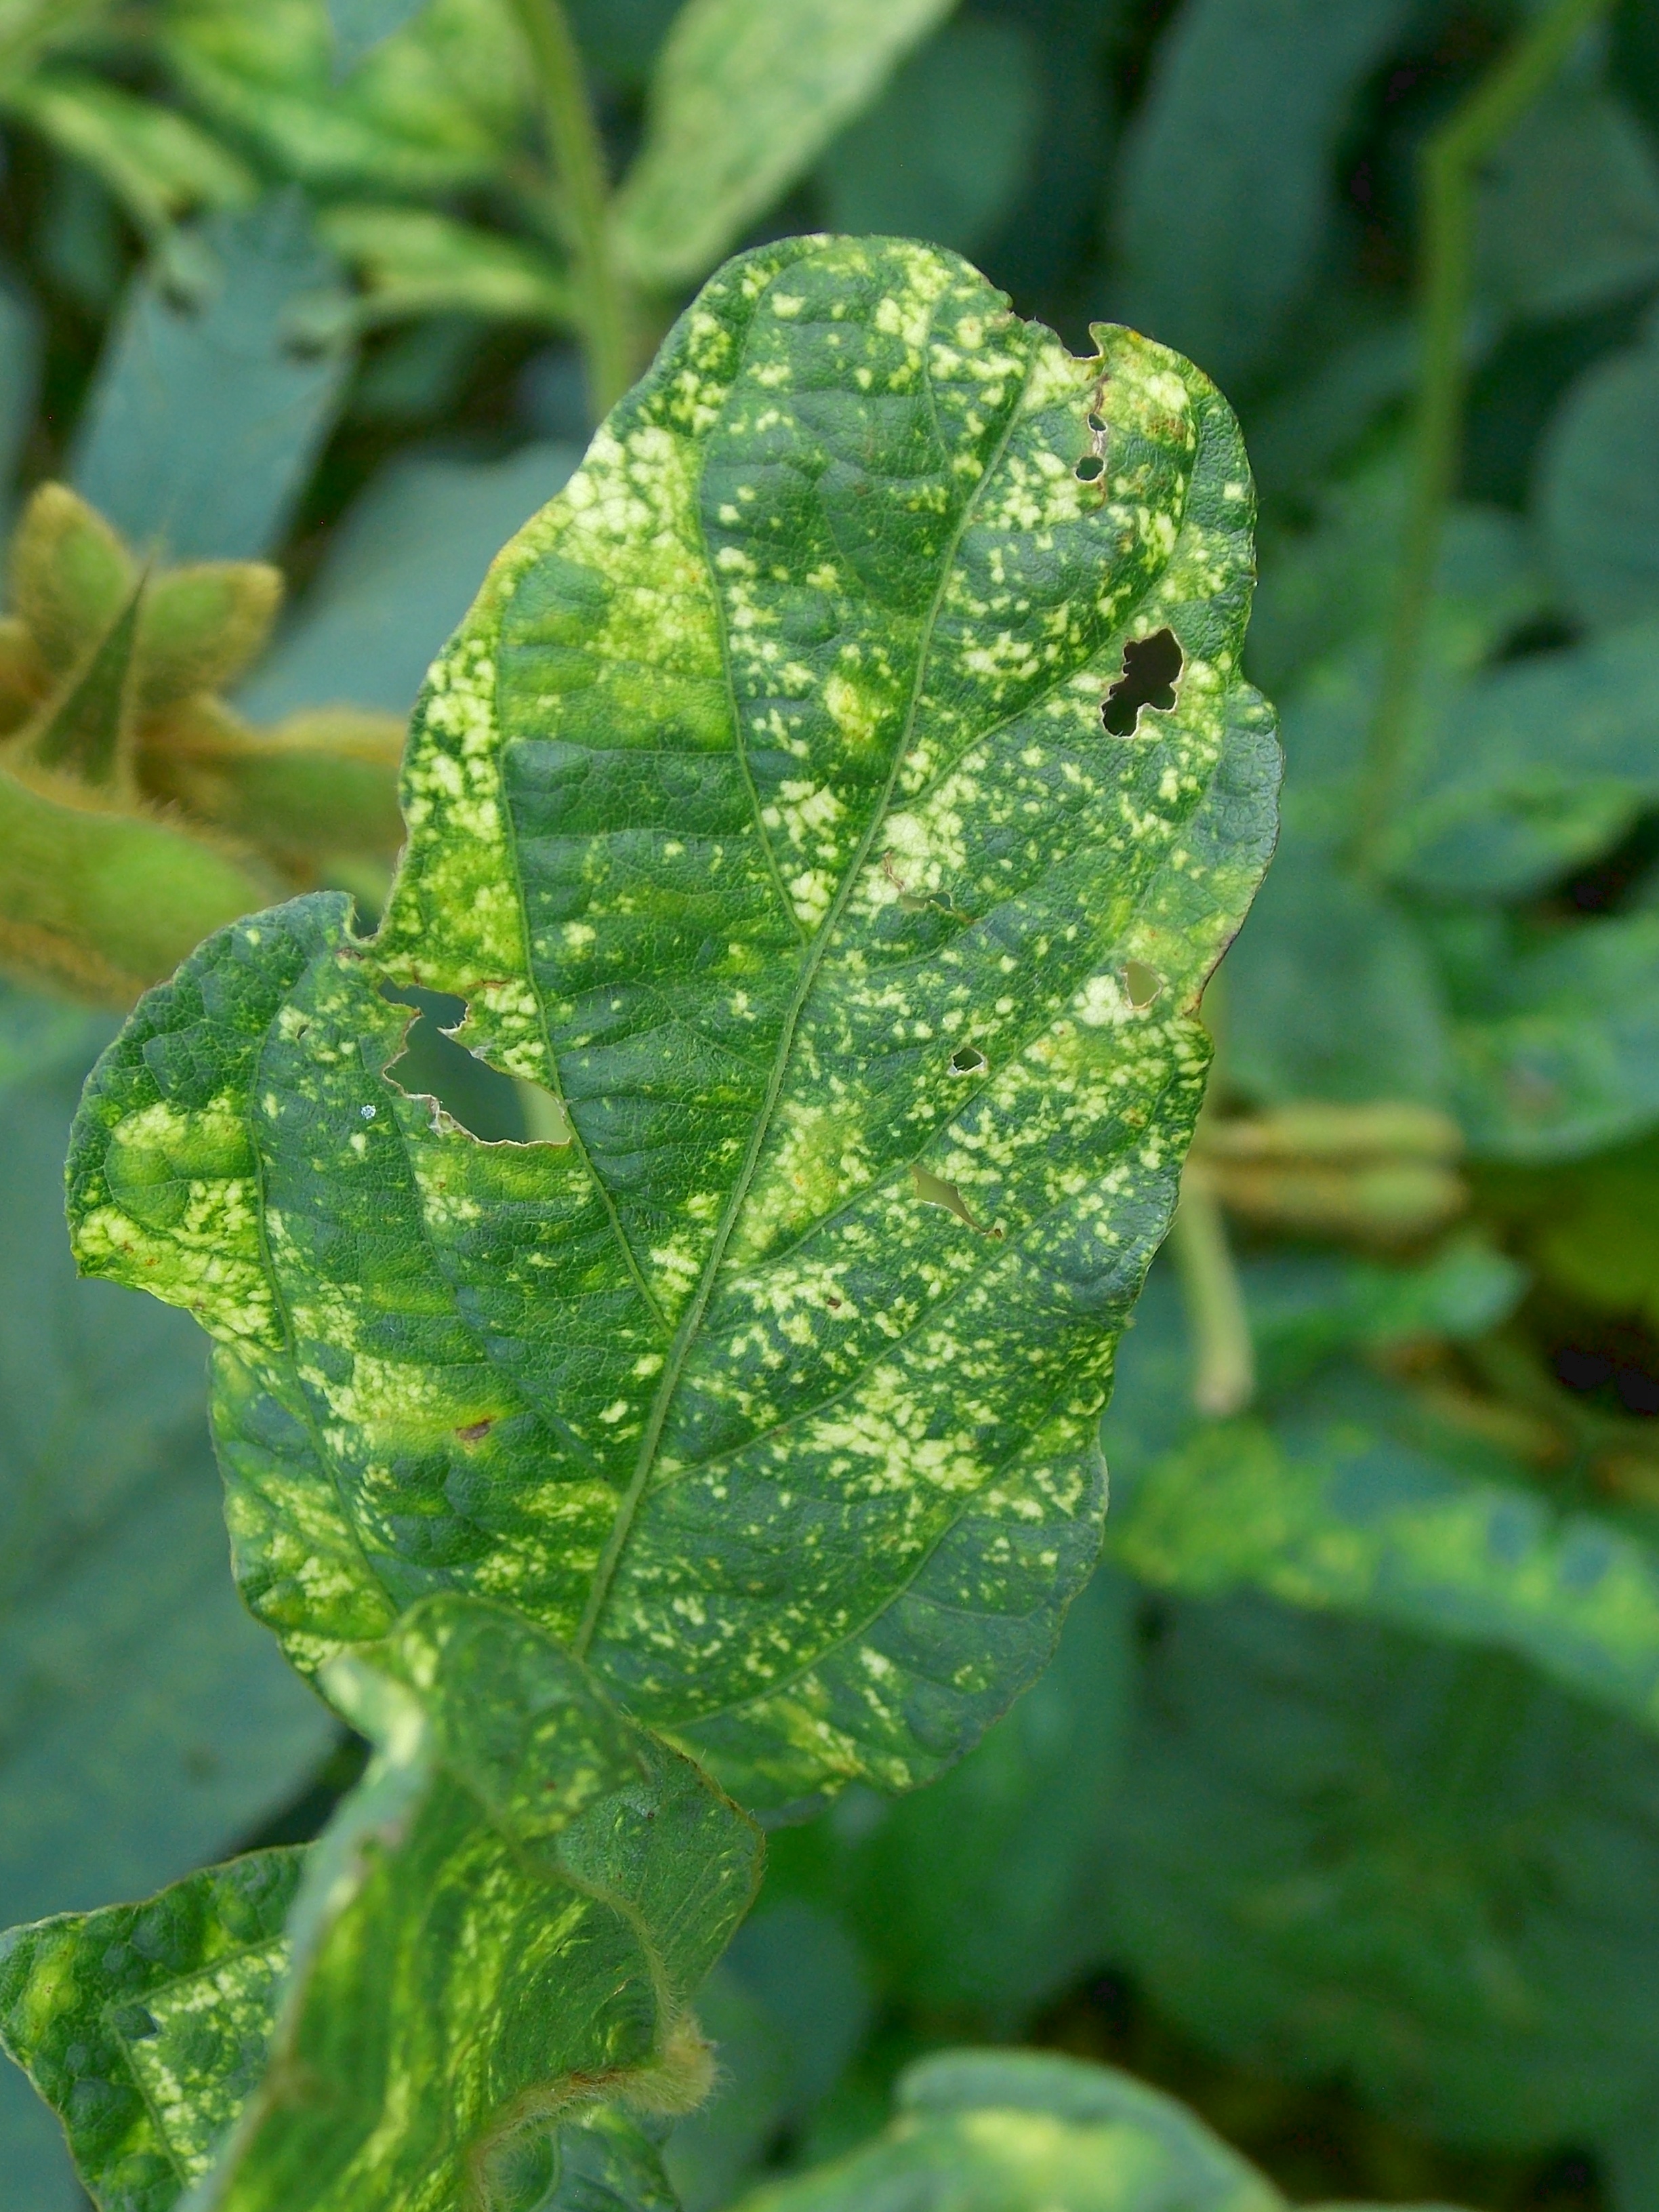
Label: Disease